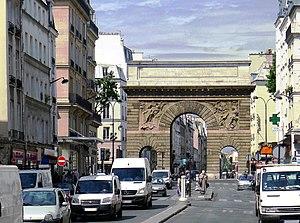
Rue Saint-Martin à son extrémité nord, au niveau de la porte Saint-Martin qui se trouve dans le Xe - Paris III
La rue Saint-Martin est une voie située dans les 3ᵉ et 4ᵉ arrondissements de Paris.
La porte Saint-Martin est un monument de Paris, situé à l'emplacement d'une porte de l'ancienne enceinte de Charles V. Elle fut érigée en 1674 sur ordre de Louis XIV, en l'honneur de ses victoires sur le Rhin et en Franche-Comté, par l'architecte Pierre Bullet, élève de François Blondel, architecte de la porte Saint-Denis voisine.